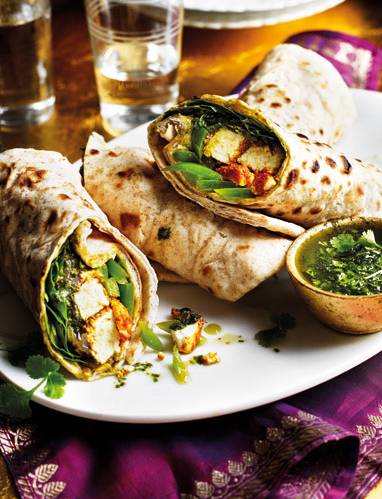
Dish: kaathi_rolls